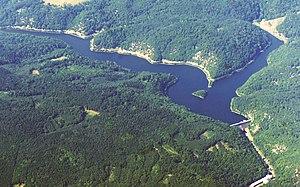
Lac de retenue de klíčava depuis le hublot d'un avion